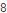
Number: 8